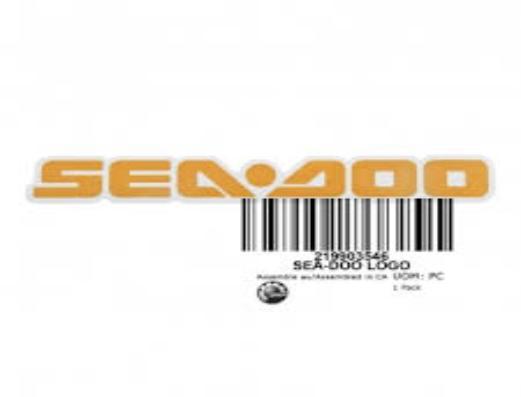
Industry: Sports